Alix Payen

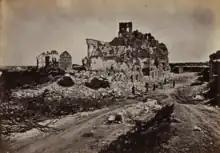
The fort at Issy destroyed by Versailles bombardment, photograph by Alphonse Liébert. "One by one [the shells] dismantled the pieces of the fort at Issy. One can see the baskets filled with earth jump into the air, then some sections of wall collapse with noise", 27th or 28 April.

From Condé-sur-Vesgre, Louise Milliet returned to Paris to be with her children, and took with her her youngest daughter, also named Louise and aged 16. On the other hand, the father, Félix Milliet, who was approaching 60 years of age, remained in the Colony. Alix Payen was already in Paris. At the back of the fighting, she was mobilized and took part in the manufacture of balaclavas.